Repatriation (cultural property)

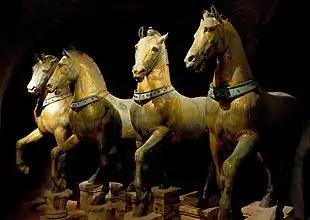
The Horses of Saint Mark; looted by the Republic of Venice in the Sack of Constantinople in 1204, then by the Revolution Army of Italy leads by Bonaparte from Venice in 1797, but repatriated to Italy in 1815.

Repatriation is the return of the cultural property, often referring to ancient or looted art, to their country of origin or former owners (or their heirs).